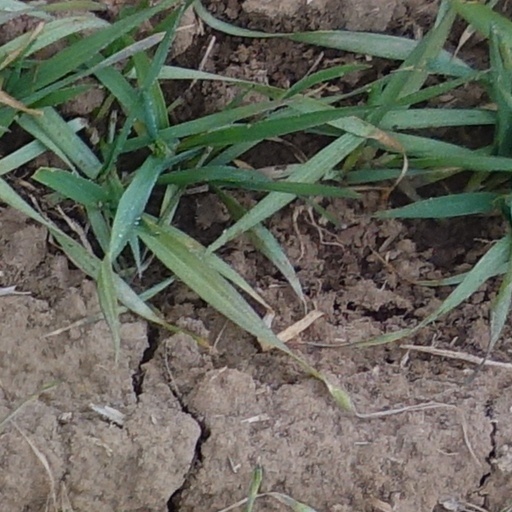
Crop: wheat